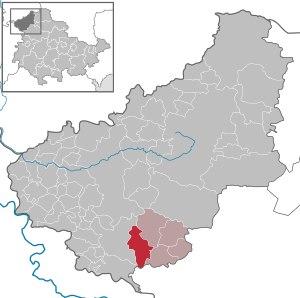
Großbartloff est une commune allemande de l'arrondissement d'Eichsfeld dans le land de Thuringe.